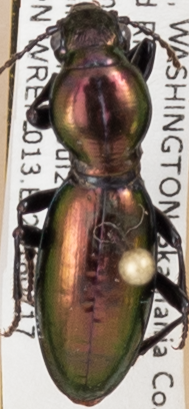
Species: Zacotus matthewsii
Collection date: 2018-07-17
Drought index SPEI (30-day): -1.038
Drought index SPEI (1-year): -0.39
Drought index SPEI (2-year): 0.662